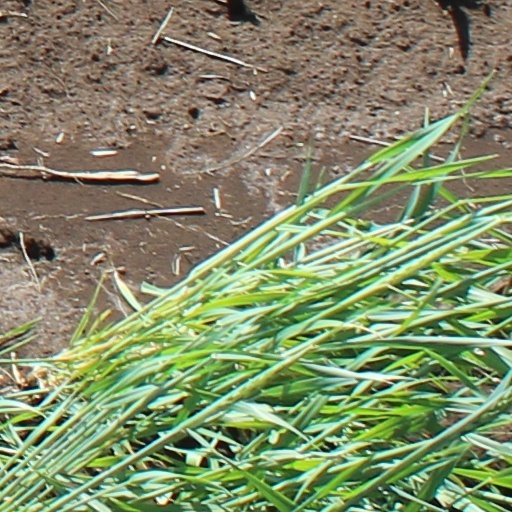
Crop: wheat